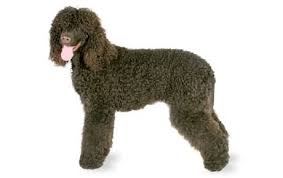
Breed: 219-n000066-Irish_water_spaniel